Answer in natural language. How many Desks are visible in the scene? Choose between the following options: 2, 4, 1, 3 or 0
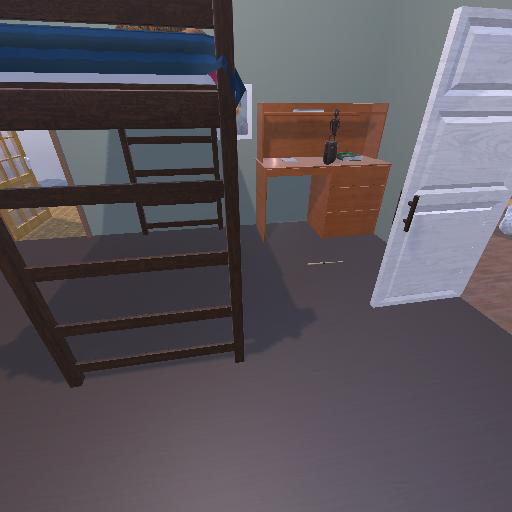
<answer>1</answer>